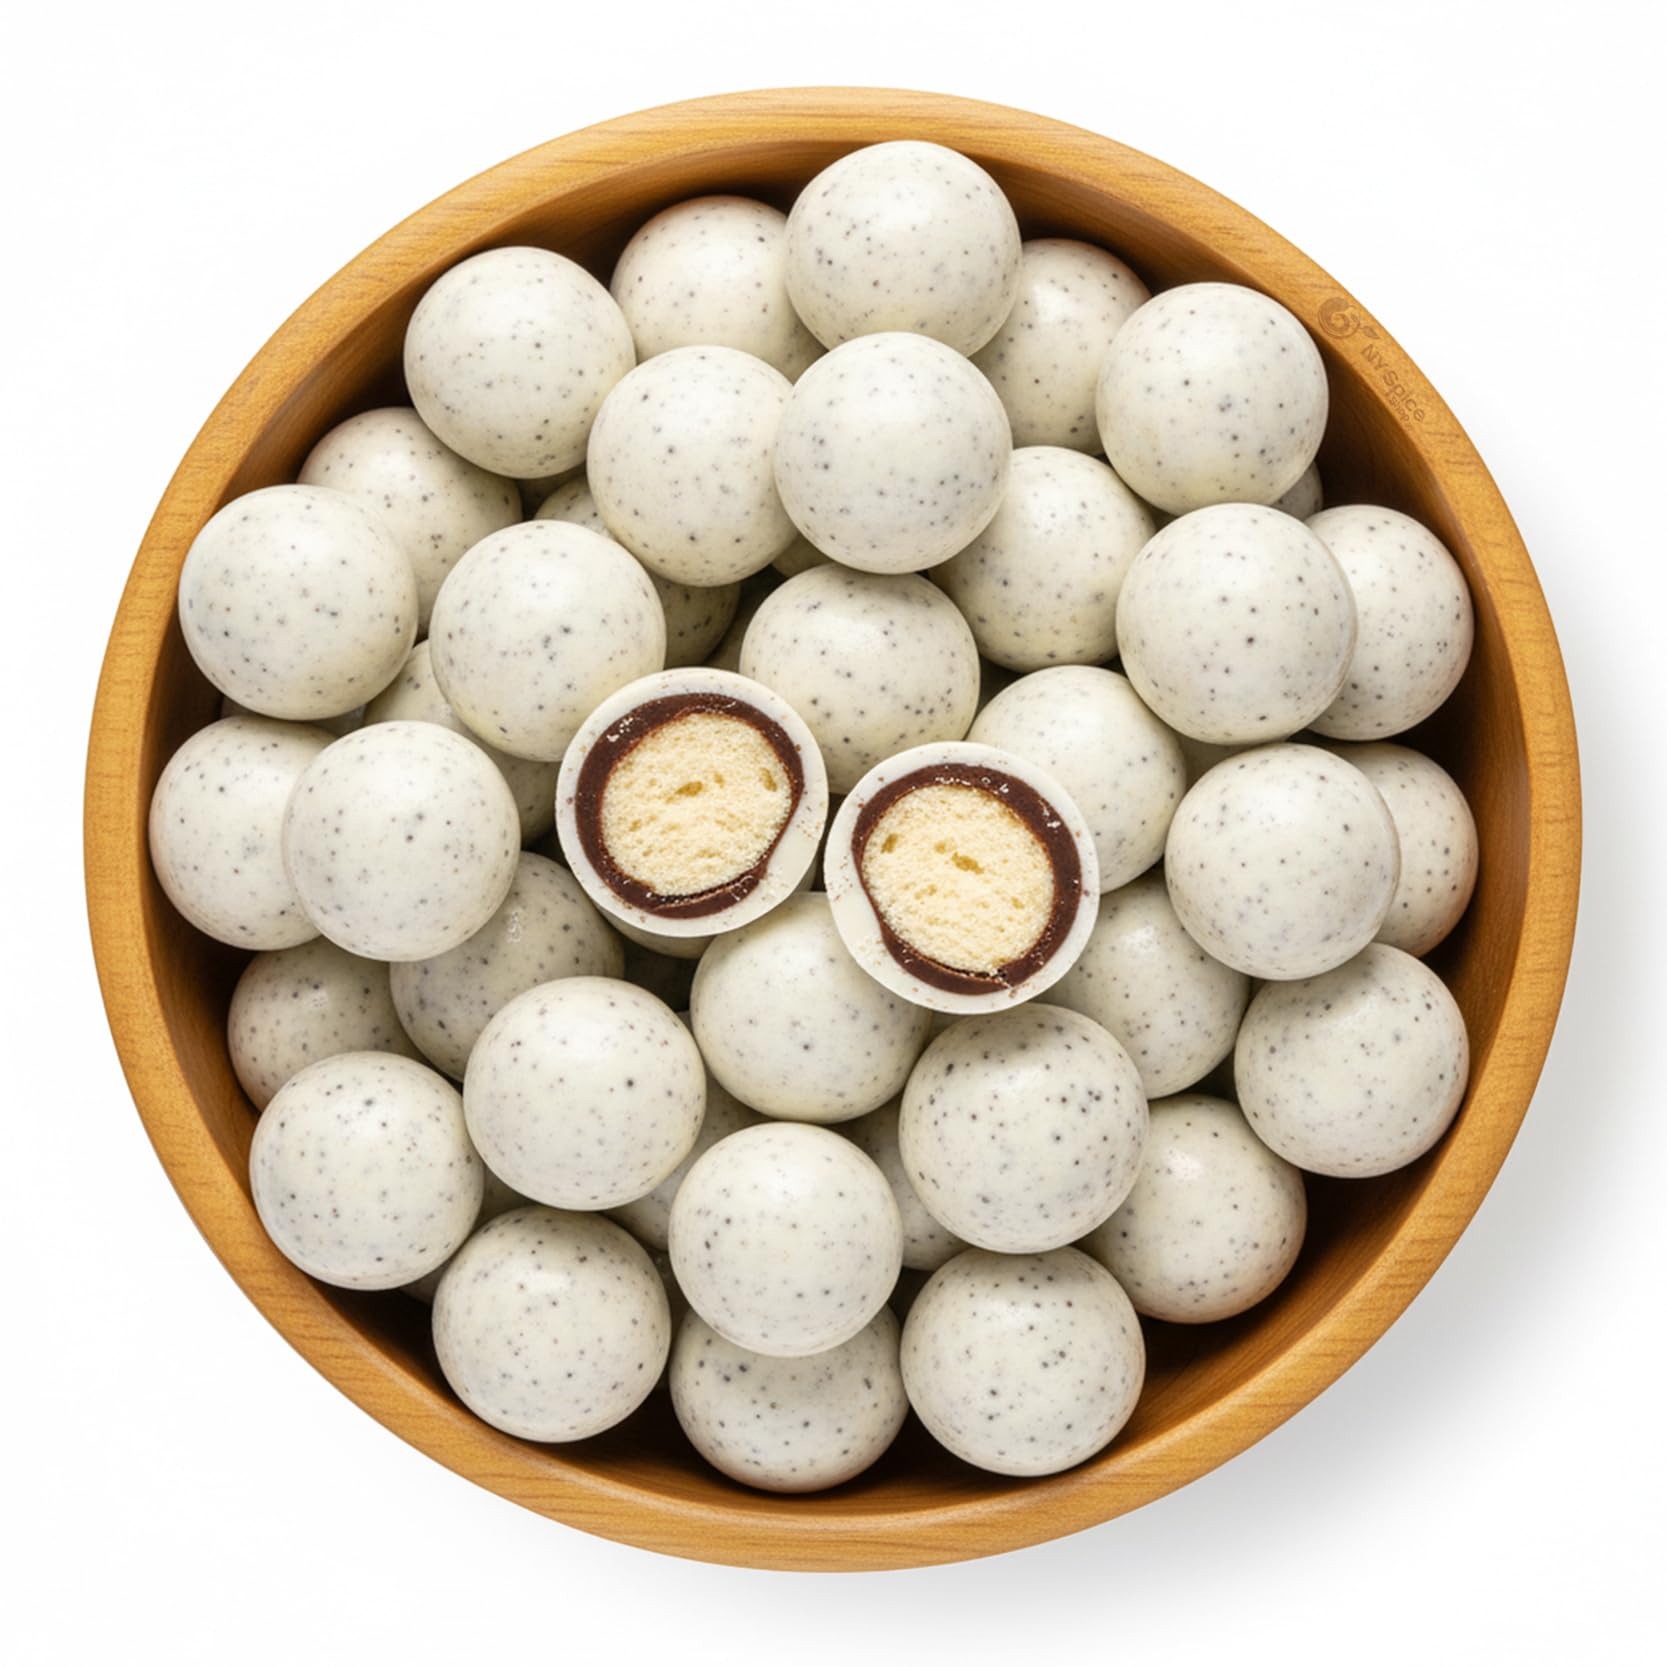
Item Name: NY Spice Shop Coffee & Cream Chocolate Malt Balls Party Decorations - 3 Pound Malted Milk Balls Candy Birthday Gifts - Chocolate Malted Milk Balls - Dark Chocolate Malt Balls Holiday Snacks
Bullet Point 1: SWEETEN YOUR VALENTINE’S WITH A CLASSIC TREAT! - Indulge in the nostalgic charm of NY Spice Shop’s Gourmet Milk Chocolate Malted Milk Balls, a perfect treat for Valentine’s Day gifts. These creamy malted milk centers, coated in luscious chocolate, offer a classic taste reminiscent of old-fashioned malted milkshakes. Whether gifting to a loved one or enjoying yourself, these Valentine’s candies add a sweet touch to your Valentine’s Day celebrations.
Bullet Point 2: GOURMET INDULGENCE, A VALENTINE'S DAY DELIGHT - Treat your loved ones to premium milk chocolate malted milk balls, the perfect Valentine's candy bulk for any celebration. These smooth, indulgent treats are ideal for Valentine's Day candy bulk gifts, Valentine's gift baskets, or simply sharing a sweet moment. Whether it's a family gathering or a romantic evening, these bulk Valentine's candy delights are made to enhance the special occasion.
Bullet Point 3: VALENTINE'S SNACKS FOR EVERY OCCASION - Keep your Valentine's Day treats fresh with resealable bags of Milk Chocolate Malted Milk Balls. Whether it's for your Valentine's Day party, a cozy night at home, or sharing at work, these Valentine's snacks are perfect for any occasion. Indulge in the perfect blend of malt and milk—your new go-to Valentine's treats on the go!
Bullet Point 4: VALENTINE'S DAY GIFTS THAT SWEETEN THE MOMENT - Looking for the perfect Valentine's Day gift? Look no further than NY Spice Shop's malted milk balls. These Valentine's candies make a thoughtful addition to any Valentine's gift basket or a standout gift on their own. Whether shared by couples or families, these gourmet treats are the ideal Valentine's Day candy for creating sweet memories this season.
Bullet Point 5: ELEVATE YOUR VALENTINE'S DAY WITH GOURMET DELIGHTS - Treat your loved ones to the finest Valentine's Day gifts with our gourmet malted milk balls. Wrapped in rich chocolate, these indulgent treats are perfect for Valentine's Day candy gifts, food baskets, or as a thoughtful Valentine's gift. Whether shared by families or couples, these luxurious Valentine's candies add a touch of elegance to any occasion, making them a must-have for Valentine's Day.
Product Description: <b>"DARK CHOCOLATE COVERED MALT BALLS"</b><br><br>Experience the perfect harmony of flavors with our chocolate malt balls. The rich, smooth dark chocolate envelops a light, crispy malted milk ball center, delivering a satisfying crunch with every bite. The slightly bitter dark chocolate pairs beautifully with the airy malt, creating a balanced treat that's sweet, yet perfectly indulgent. These Christmas candy treats are ideal for holiday celebrations, and for those who love malted milk balls candy or malt balls milk chocolate, this is the perfect combination of creamy and crispy textures. They’re a must-have for your Christmas table decor or a delightful Christmas candy dish. <br><br><br><br><b>"Pure Indulgence: Smooth, Rich Dark Chocolate"</b><br><br>Savor the elegance of our dark chocolate malted milk balls. Crafted to perfection, this smooth, rich dark chocolate offers a delicate balance of slight bitterness and subtle sweetness, creating the ideal contrast to the crisp malt center. Whether you're enjoying malted milk balls bulk candy or indulging in gourmet Christmas candy, this luxurious chocolate experience is a true treat for those who appreciate the finest flavors. Perfect for special occasions like Christmas cookies or gifting Christmas gifts for kids, or simply for everyday indulgence. <br><br><b>"Giant Flavor: Extra Large Jumbo Malt Balls"</b><br><br>Indulge in the ultimate treat with our candy coated chocolate balls, offering a truly unique taste experience. Each bite of these chocolate balls candy delivers a delightful journey through three distinct flavors of rich chocolate, creating a perfect balance of sweetness and richness. Whether you're celebrating Christmas chocolate balls or simply satisfying your sweet cravings, these jumbo malt balls are perfect for any occasion, from Christmas party decorations to Christmas snacks. Add them to your Christmas decorations for a festive treat, or offer them in your Christmas candy bulk for guests to enjoy!
Value: 48.0
Unit: Ounce

Price: 59.99